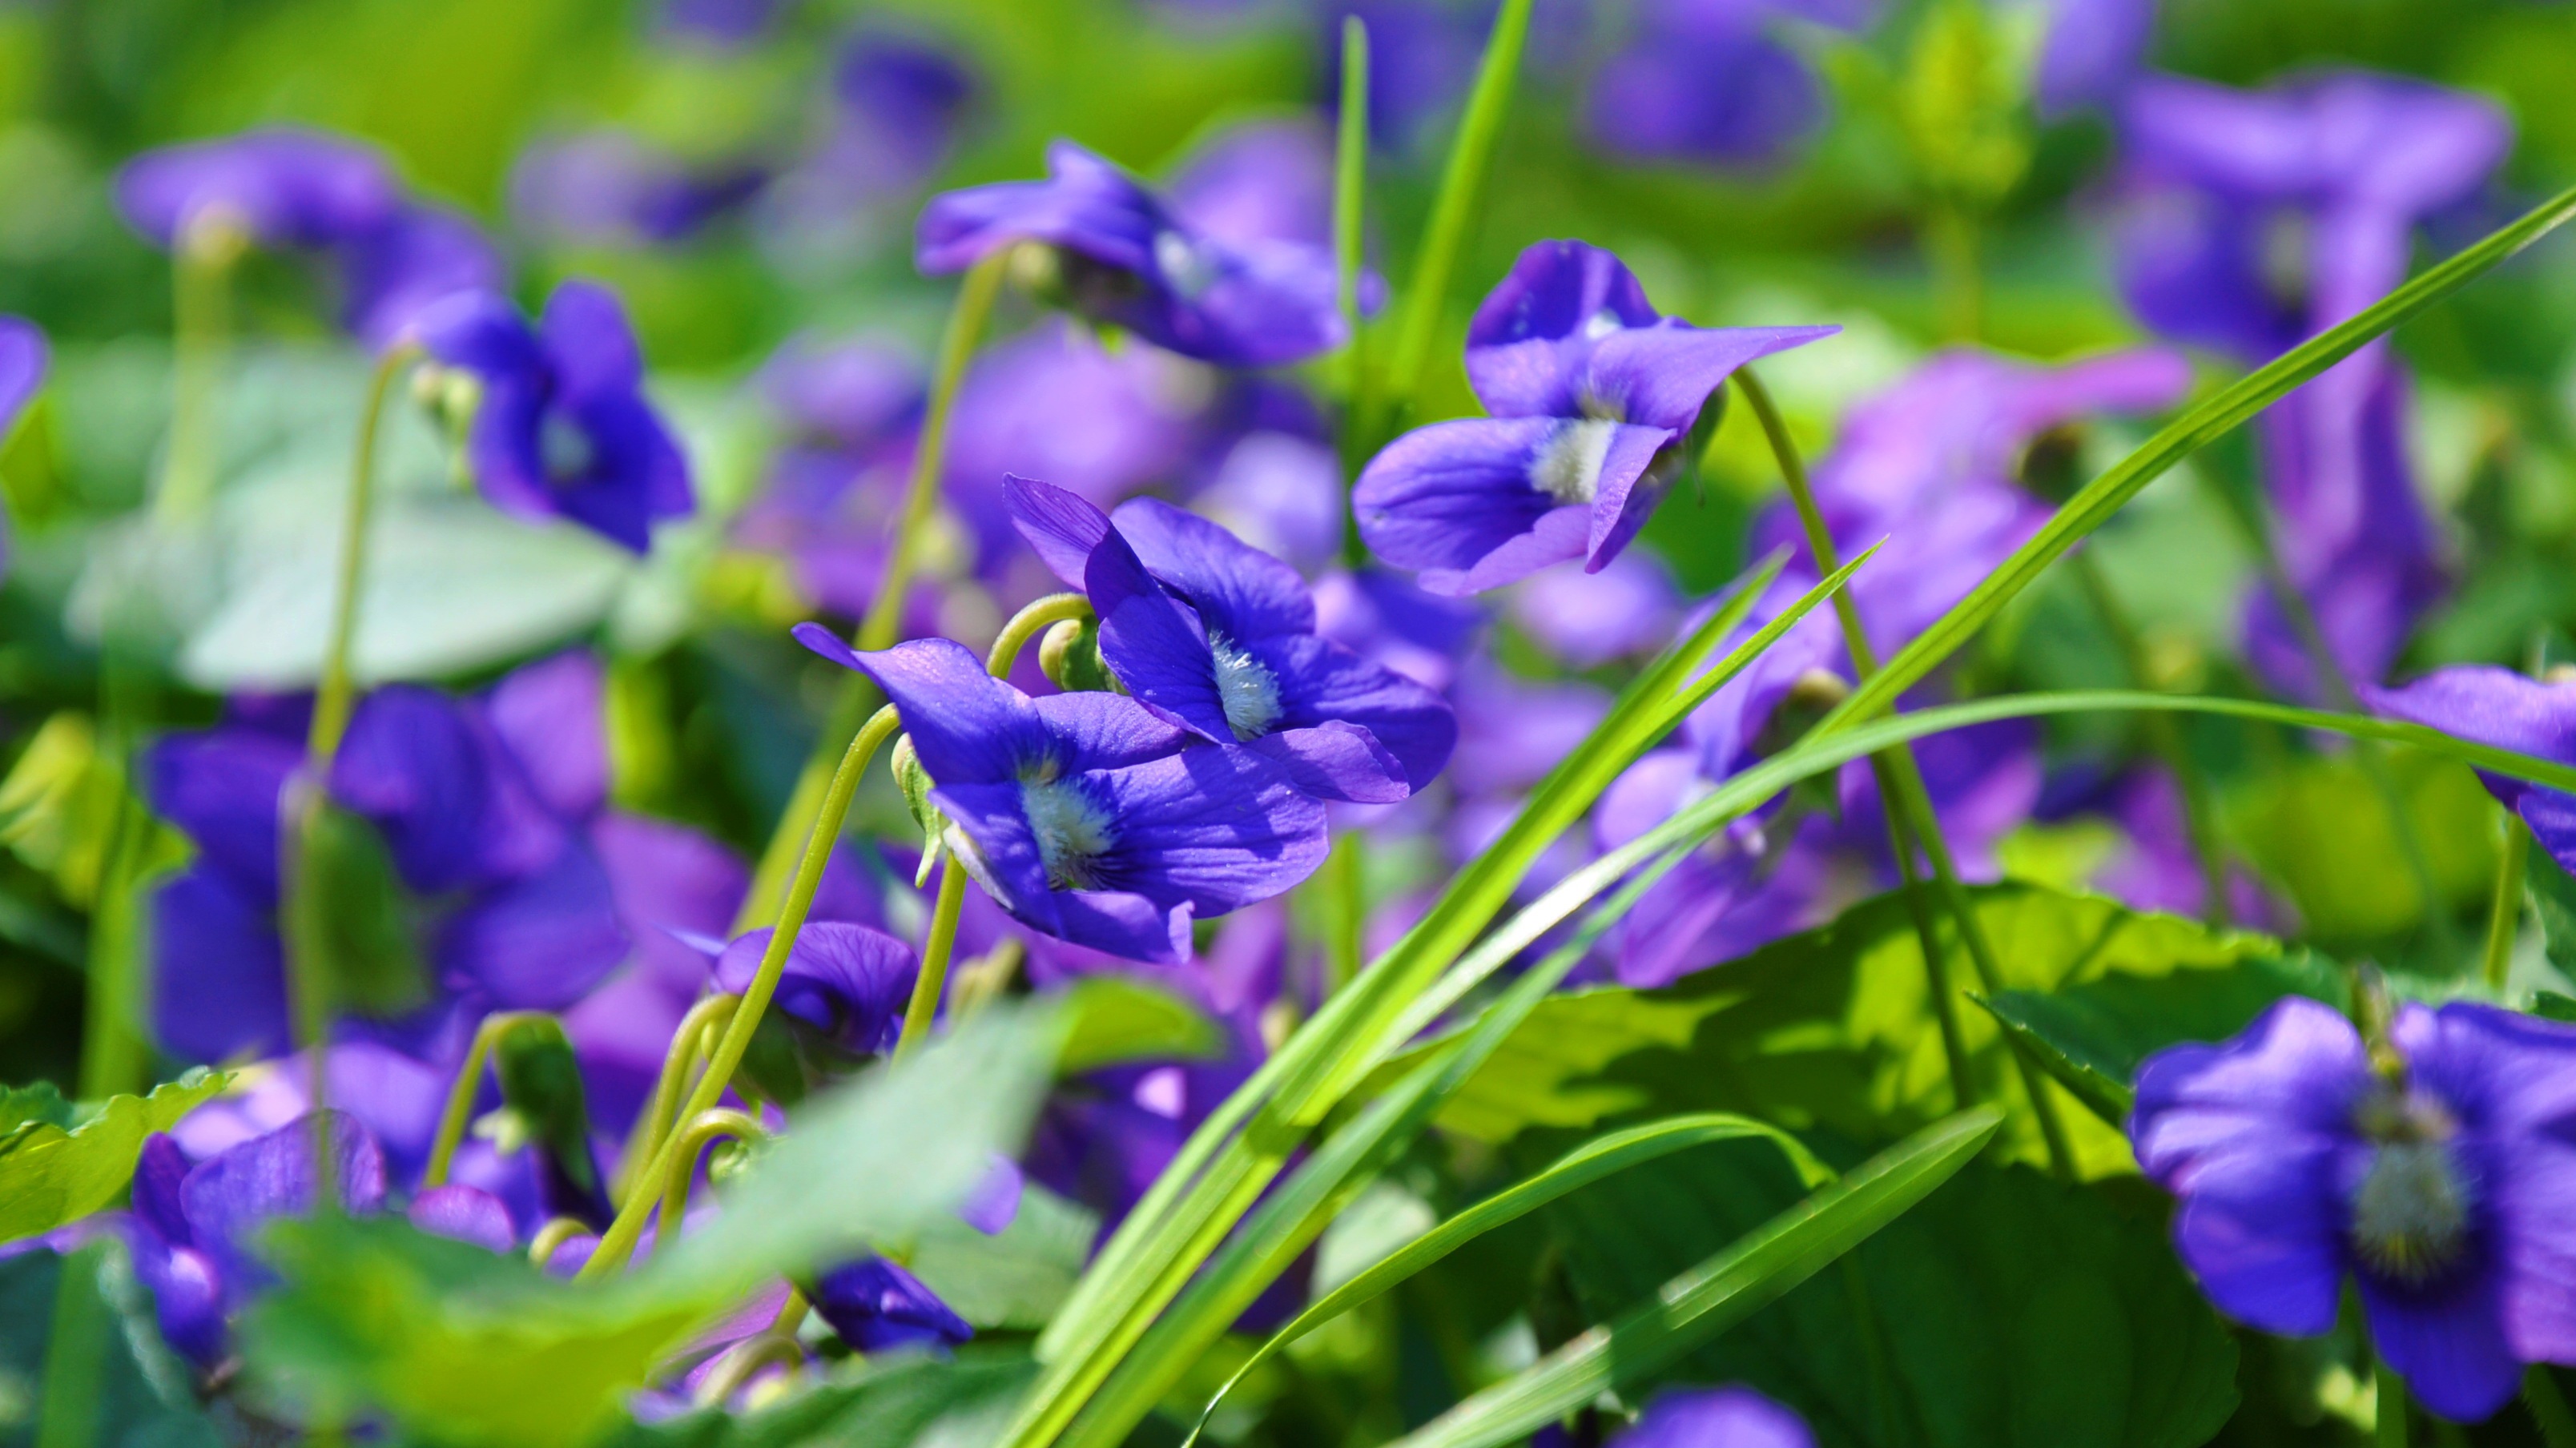
nature, blossom, plant, field, meadow, flower, spring, botany, blue, flora, wildflower, violet, bluebonnet, lupin, macro photography, flowering plant, dayflower, bellflower family, harebell, land plant, violet family, dayflower family